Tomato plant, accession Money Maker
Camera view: bottom (45 deg); turntable rotation: 90 degrees
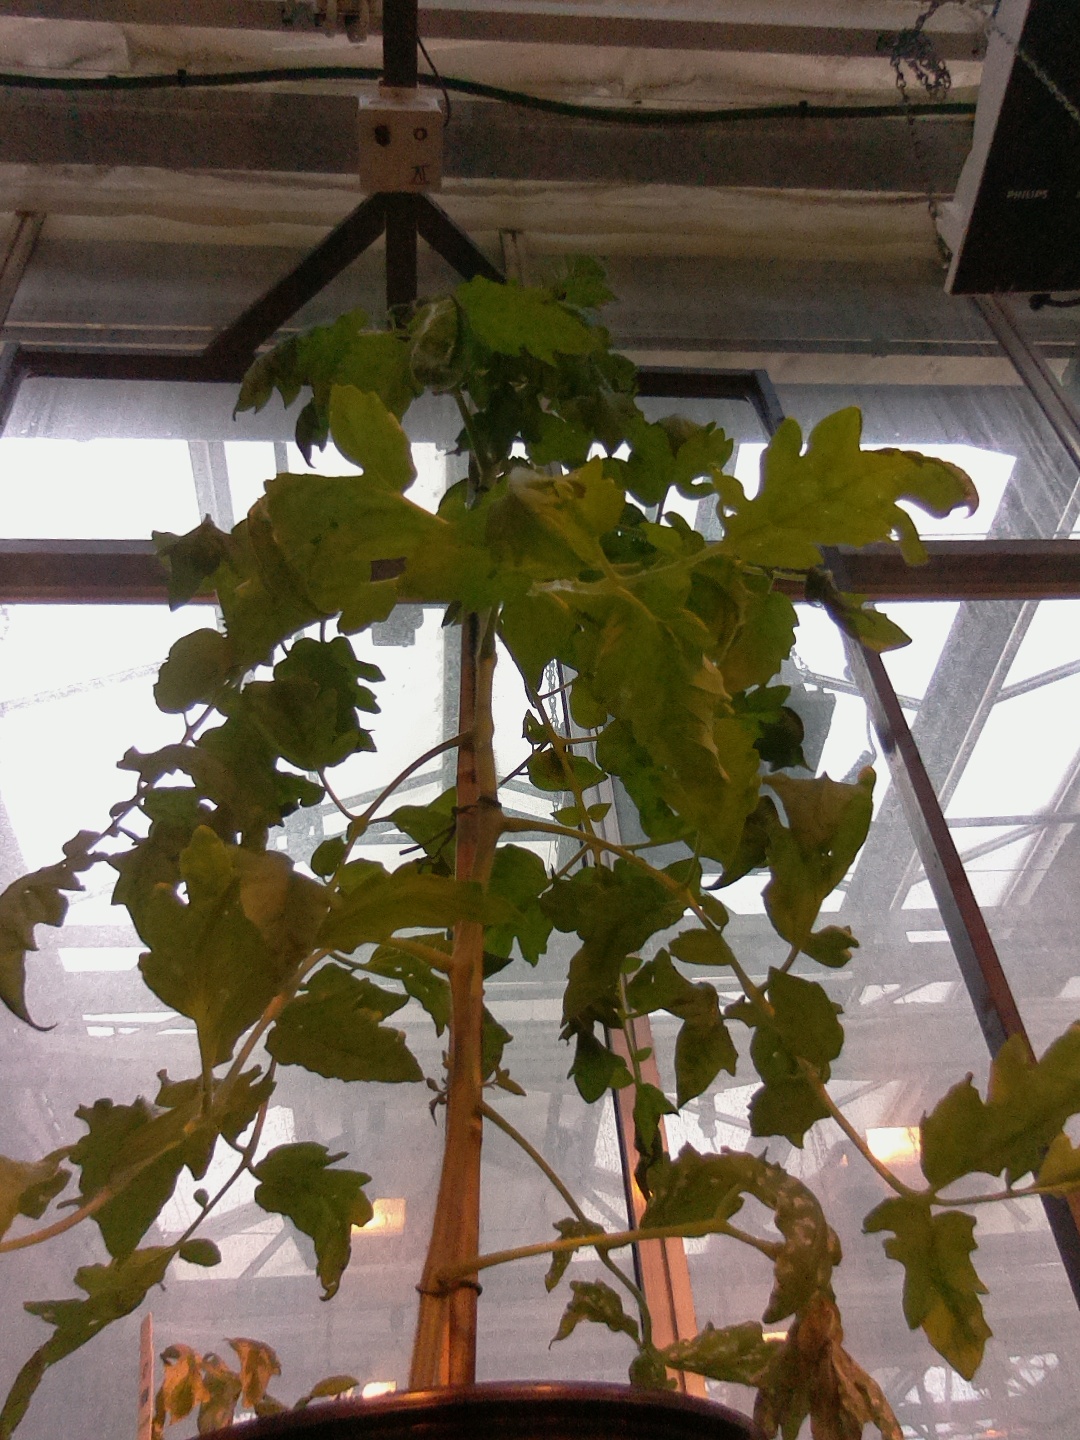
BBCH growth stage 55: 5 inflorescences visible